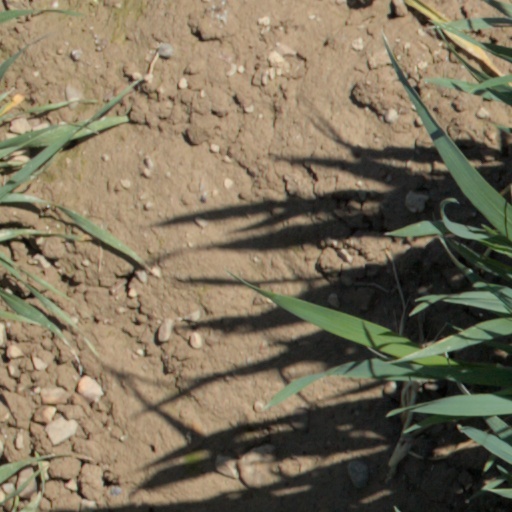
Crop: wheat